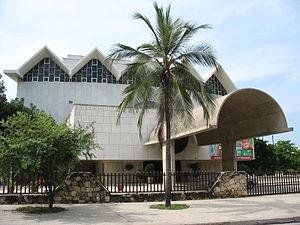
Barranquilla est une ville du nord de la Colombie et la capitale du département d'Atlántico. Elle se situe sur la rive occidentale du río Magdalena, le fleuve le plus important de Colombie, à 7,5 km de son embouchure sur la mer des Caraïbes, ou mer des Antilles, dépendance de l'océan Atlantique.
Cet article liste les monuments nationaux du département d'Atlántico, en Colombie. Au 6 novembre 2019, 24 monuments nationaux étaient recensés.
Magia est le premier album de la chanteuse colombienne Shakira, alors âgée de quatorze ans. Il sort uniquement dans son pays natal le 24 juin 1991 et est édité par Sony Music. L'album est enregistré dans les locaux d'Aga Estudios à Bogota, après près de trois mois de préproduction. Toutes les chansons abordent le thème de l'amour pour son prince charmant et sont écrites alors qu'elle a entre huit et douze ans.
Le théâtre Amira de la Rosa est un complexe culturel, situé à Barranquilla, en Colombie. Il est inauguré le 25 juin 1982 et est baptisé en l'honneur de la dramaturge et écrivain Amira de la Rosa. Son projet de construction remonte au 23 mars 1948, date à laquelle la Sociedad de Mejoras Públicas de Barranquilla a créé le Comité Pro Teatro Municipal.